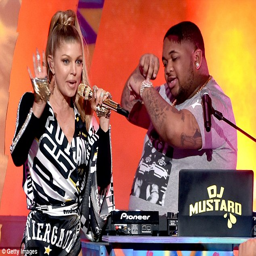
dynamic duo : the singer even took time to dance by the booth of pop artist during the performance that aired live on television broadcasting business